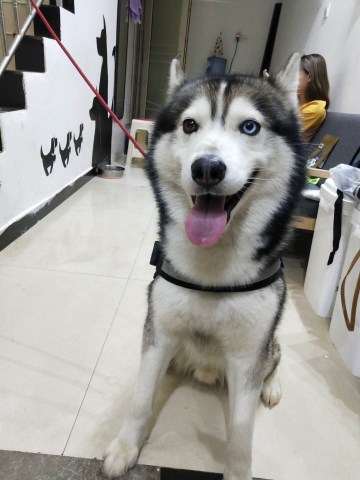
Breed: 1160-n000003-Siberian_husky